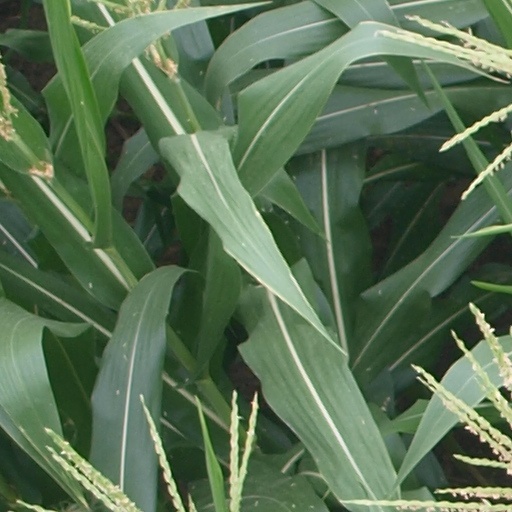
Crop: maize; corn